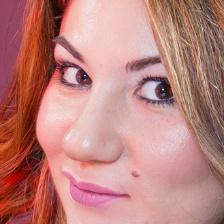
Label: faces